Pella (regional unit)

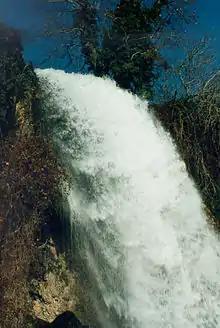
Edessa Waterfall

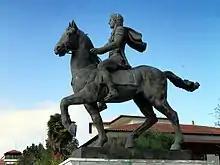
Statue of Alexander the Great in Pella (municipality).

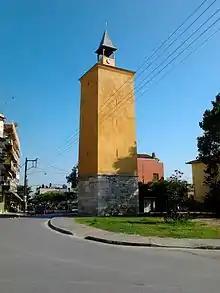
Clocktower of Giannitsa

As a part of the 2011 Kallikratis government reform, the regional unit of Pella was created out of the former prefecture Pella. The prefecture had the same territory as the present regional unit. At the same time, the municipalities were reorganised, according to the table below.